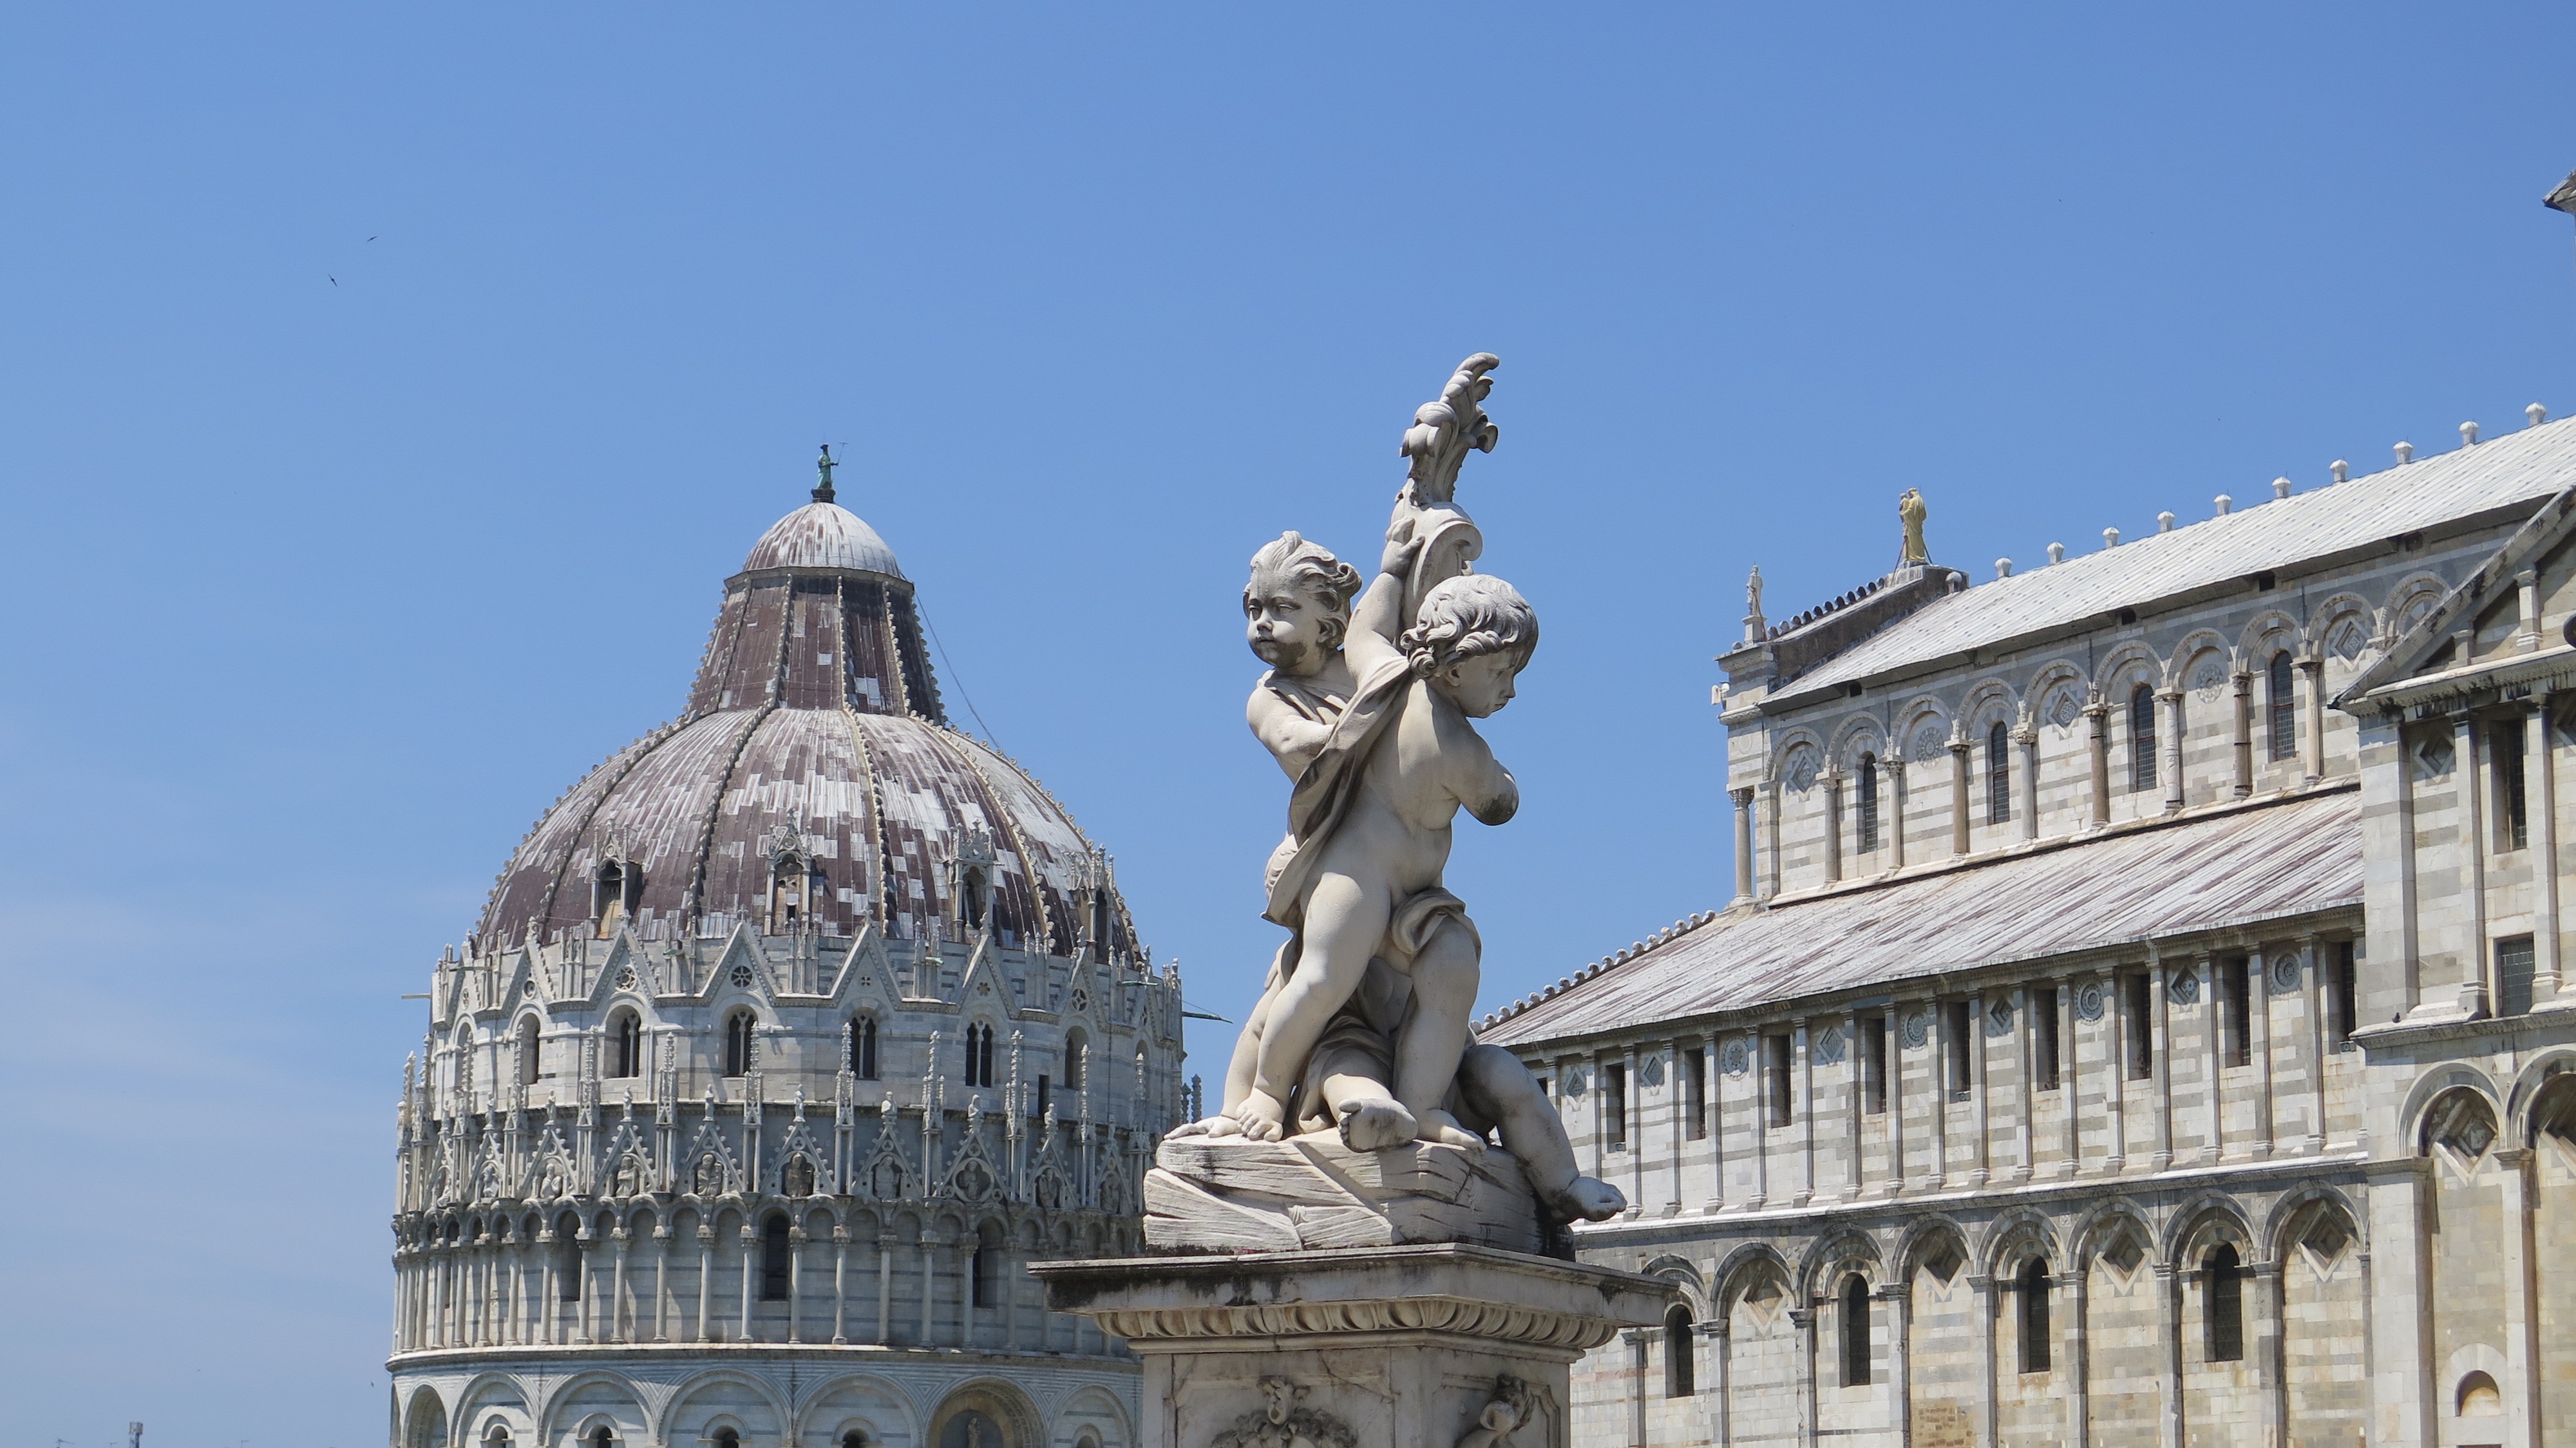
monument, statue, plaza, landmark, cathedral, sculpture, ancient history